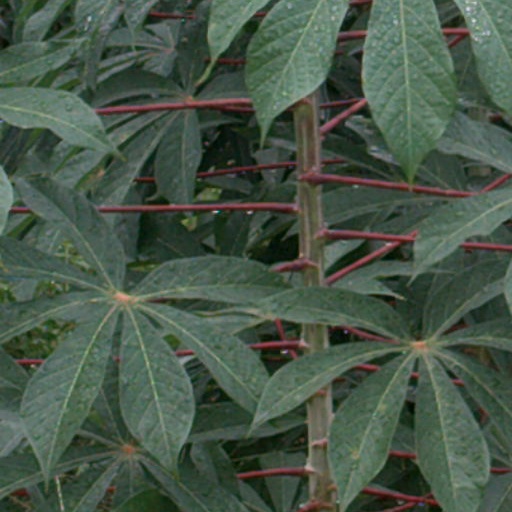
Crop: cassava